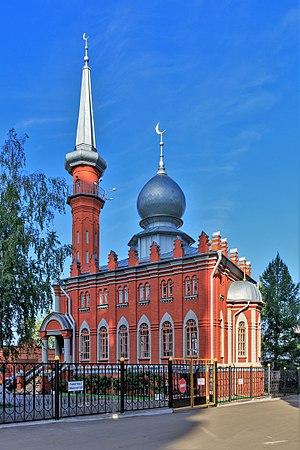
Cet article présente la liste de mosquées de Russie.
Nijni Novgorod ou Nijni-Novgorod est une des principales villes de Russie. Elle est située dans la partie centrale de la Russie européenne au confluent de la Volga et de l'Oka, à 402 km à l'est-nord-est de la capitale du pays Moscou. Sa population s'élève à 1 266 871 habitants en 2016, ce qui en fait la cinquième agglomération de Russie. La ville est la capitale de l'oblast de Nijni Novgorod, du district fédéral de la Volga et le centre économique de la région économique de Volga-Viatka.